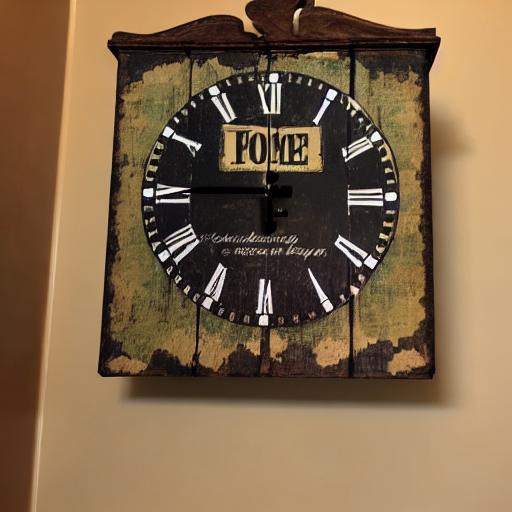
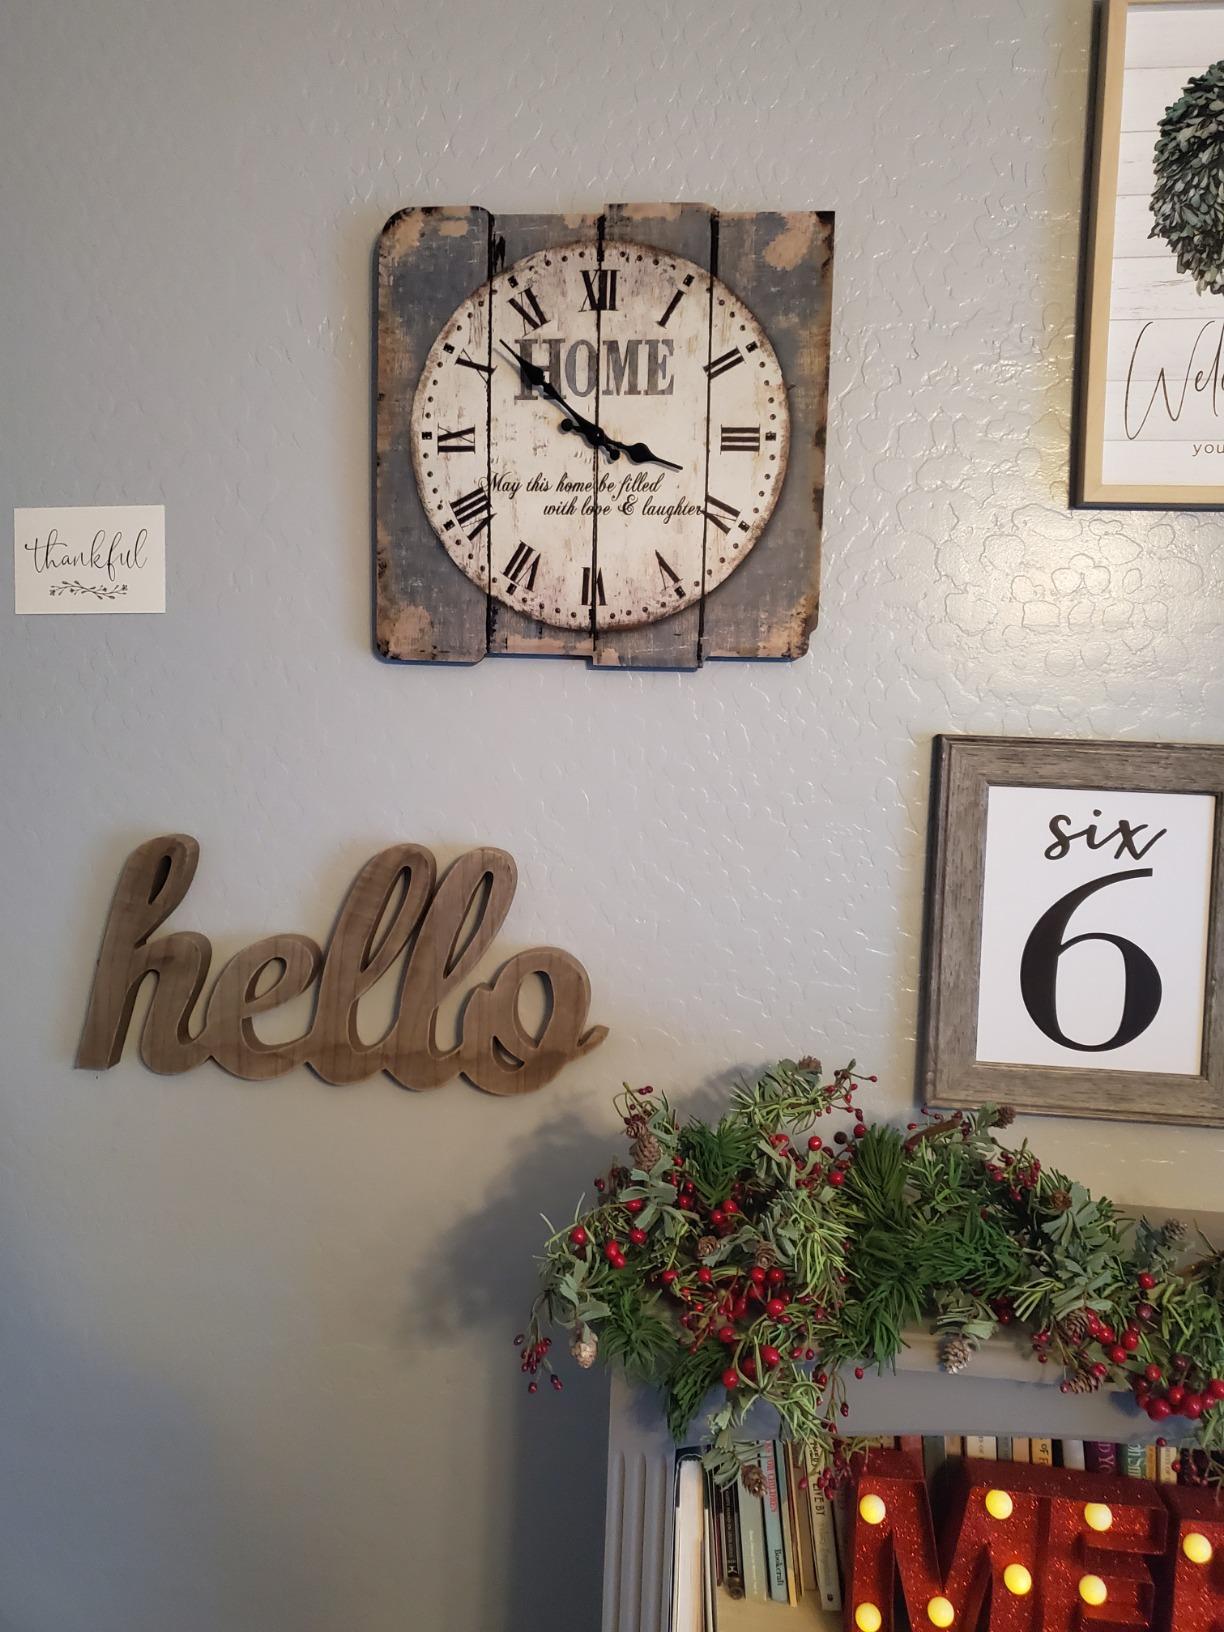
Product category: clock
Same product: no